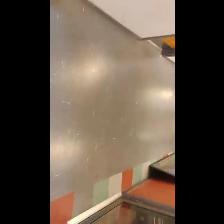
Label: NonHuman